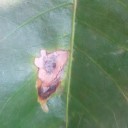
Label: Miner